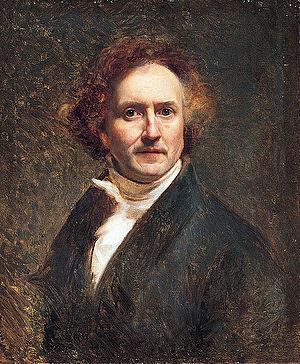
Jérome-Martin Langlois né le 11 mars 1779 à Paris, mort le 28 décembre 1838 à Paris, est un peintre français néo-classique.
Entre la fin du XVIIIᵉ siècle et le début du XIXᵉ siècle, l'école de David fut une des plus influentes ; entre 1781 et 1821, de ses ateliers, sont sortis environ 400 élèves, peintres, sculpteurs, ou graveurs, représentant en majorité le néoclassicisme, mais aussi le style empire et le style troubadour.